Ivan Potrč

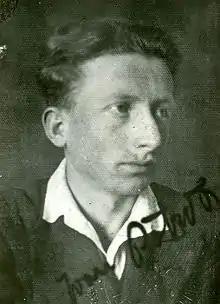
Ivan Potrč (1913–1993).

Ivan Potrč (January 1, 1913 – June 12, 1993) was a Slovene writer and playwright.